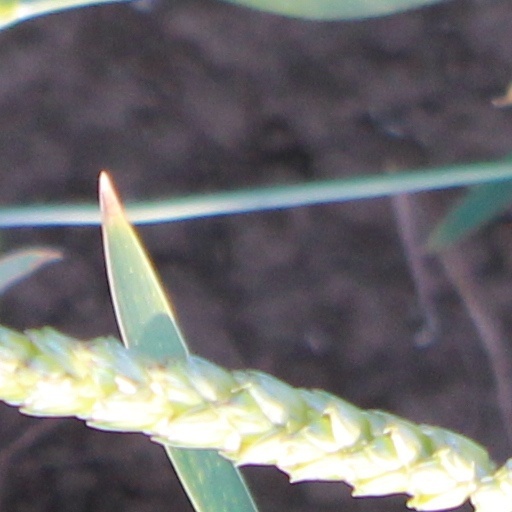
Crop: wheat